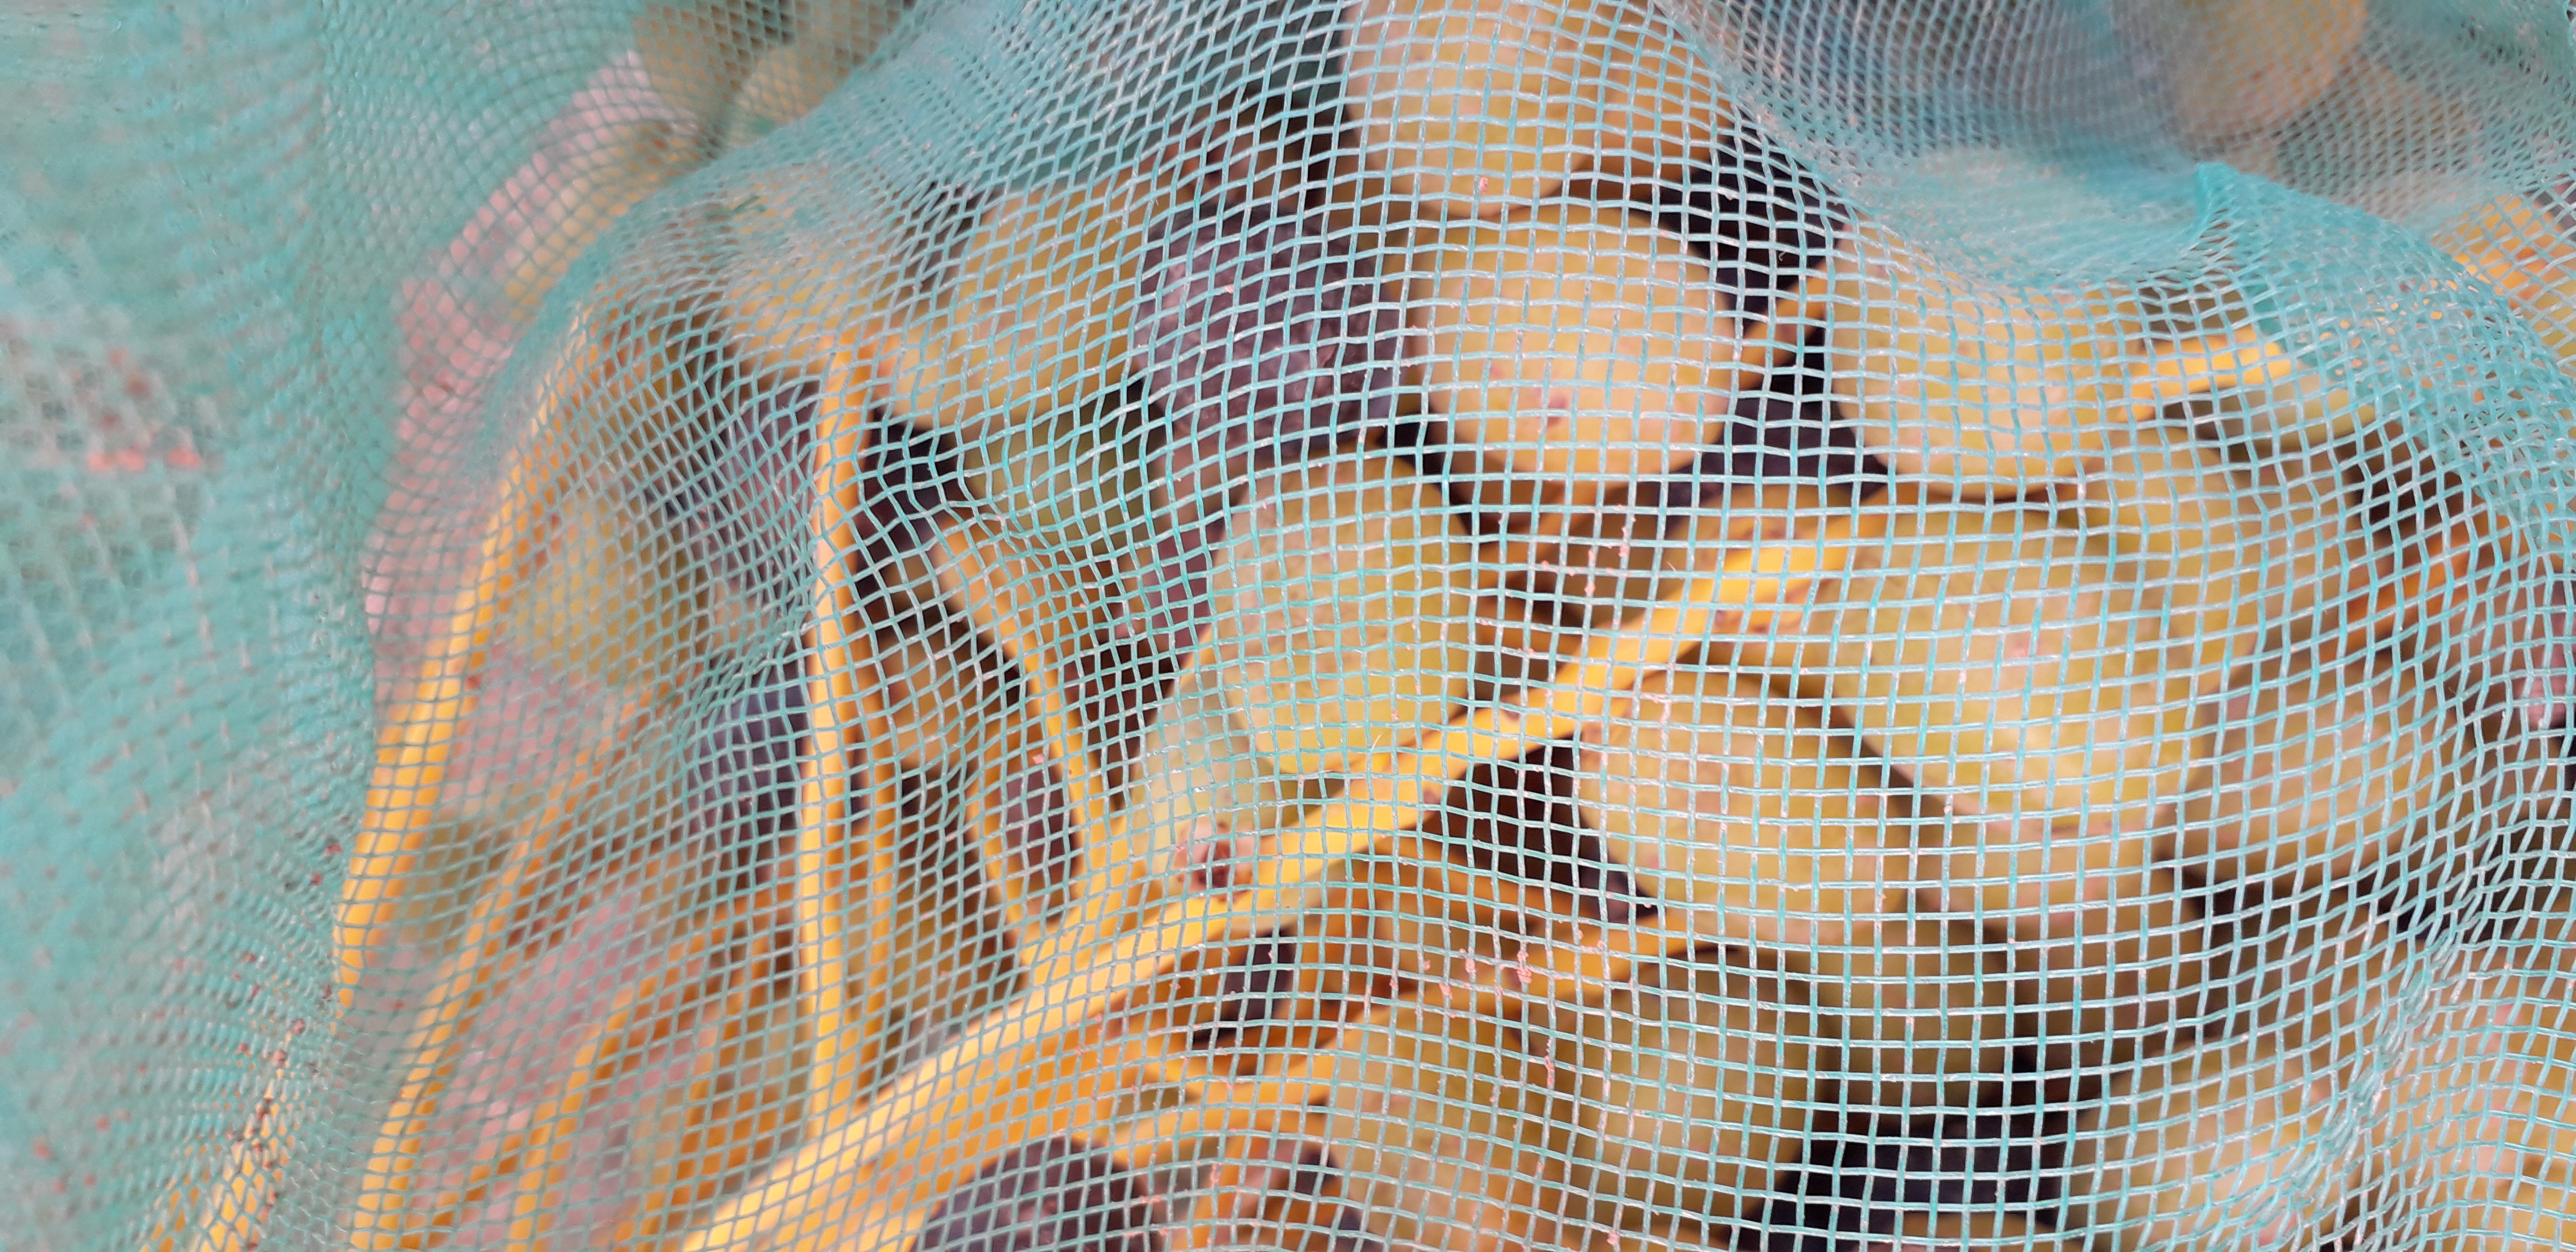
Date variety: kholt